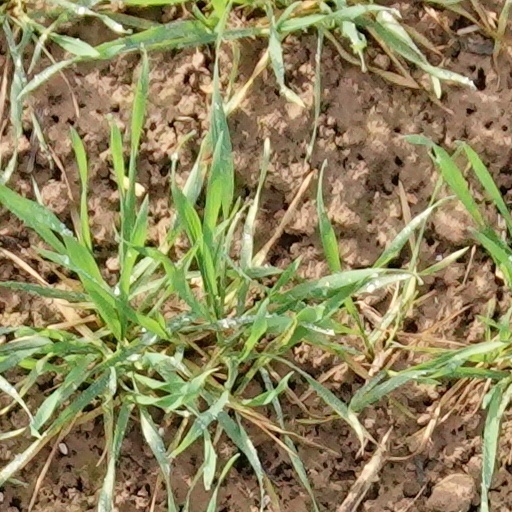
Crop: wheat